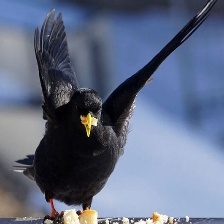
Species: ALPINE CHOUGH
Scientific name: PYRRHOCORAX GRACULUS